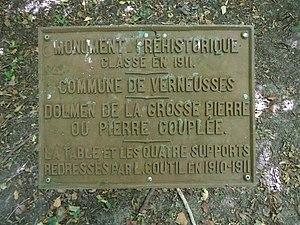
Plaque commémorative de l'opération de redressement du dolmen de la Grosse Pierre à Verneusses dans l'Eure
La Grosse Pierre appelée aussi Pierre Couplée est un dolmen situé sur la commune de Verneusses dans le département de l’Eure en France.